Farragut Naval Training Station

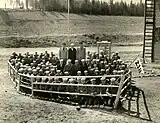
Farragut NTS, Idaho Class 218, ca. 1943

Ground was broken on the naval reservation in March 1942, and its first phase opened in early August; by September the base had a population of 55,000, making it the largest "city" in the state. At the time, Farragut was the second-largest training center in the world (behind Naval Station Great Lakes near Chicago), and liberty trains ran three times daily to Spokane, Washington, about an hour away.